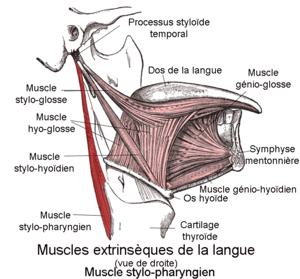
Le muscle stylo-pharyngien est un muscle du cou. Il s'insère sur l'apophyse styloïde de l'os temporal en haut, suit un trajet vertical puis s'insère dans la muqueuse pharyngienne en bas. Il est sous le contrôle du nerf glosso-pharyngien (IX) et effectue l'ascension du pharynx lors de sa contraction.